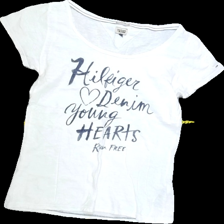
View: front
Type: T-shirt
Category: Ladies
Brand: Not Applicable
Colors: White, Blue
Material: 100%cotton
Pattern: Logo print
Cut: Regular, C-collar
Size: L
Season: All
Trend: No trend
Stains: Yes
Price range: <50
Recommended usage: Export